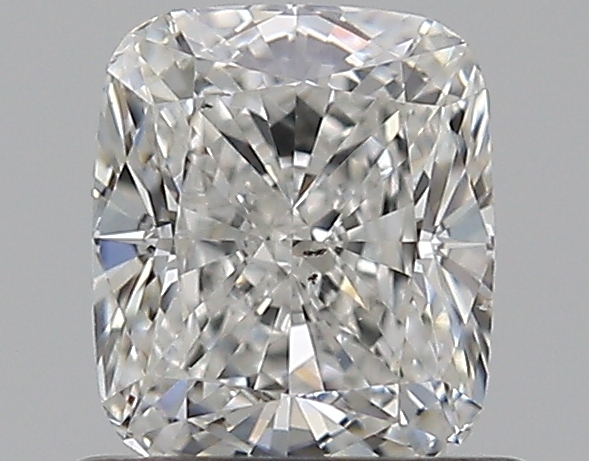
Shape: cushion
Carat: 0.76
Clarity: VS2
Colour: G
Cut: EX
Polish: EX
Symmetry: EX
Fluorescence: N
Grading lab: GIA
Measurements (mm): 5.59 x 4.78 x 3.25